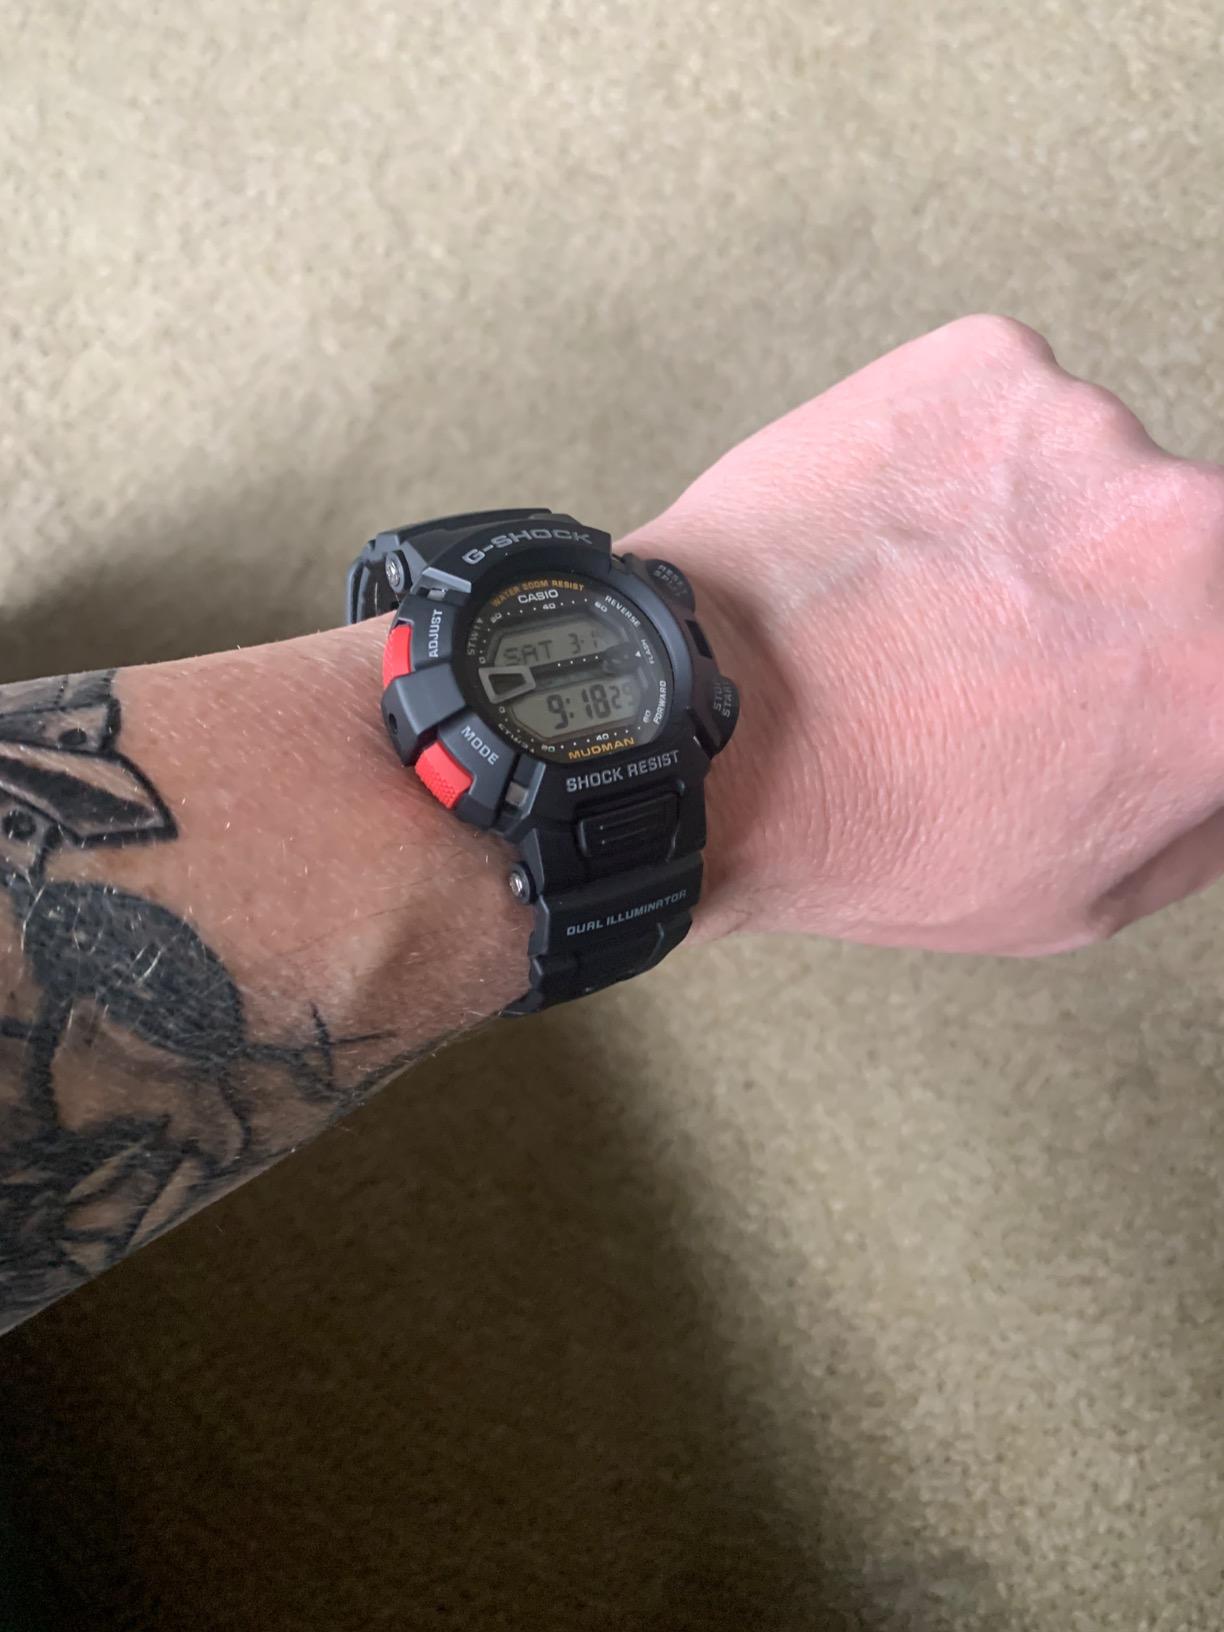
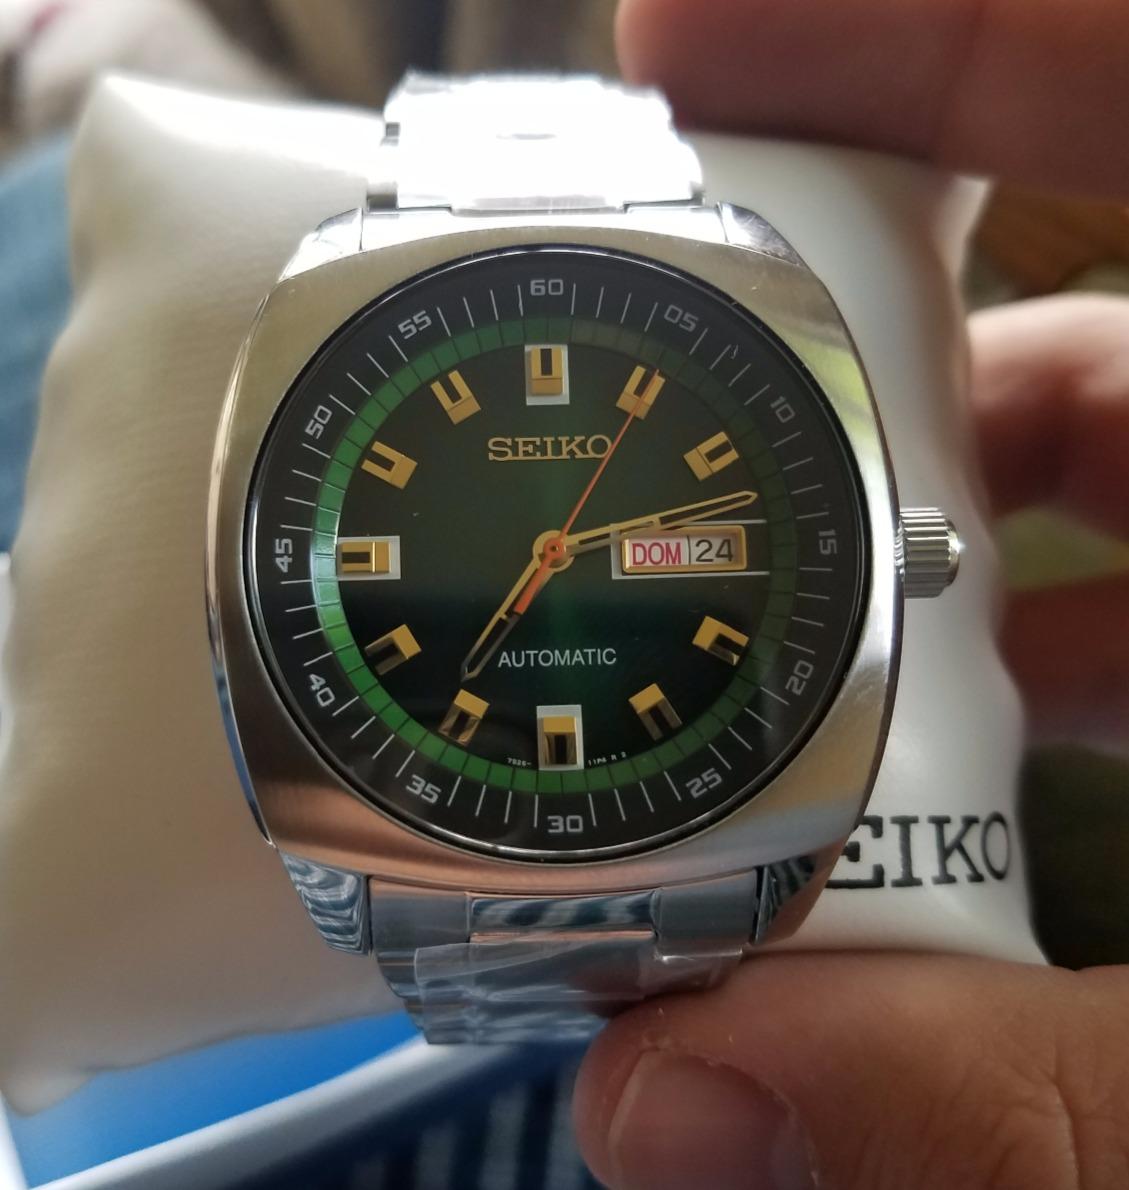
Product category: accessories_watch
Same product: no